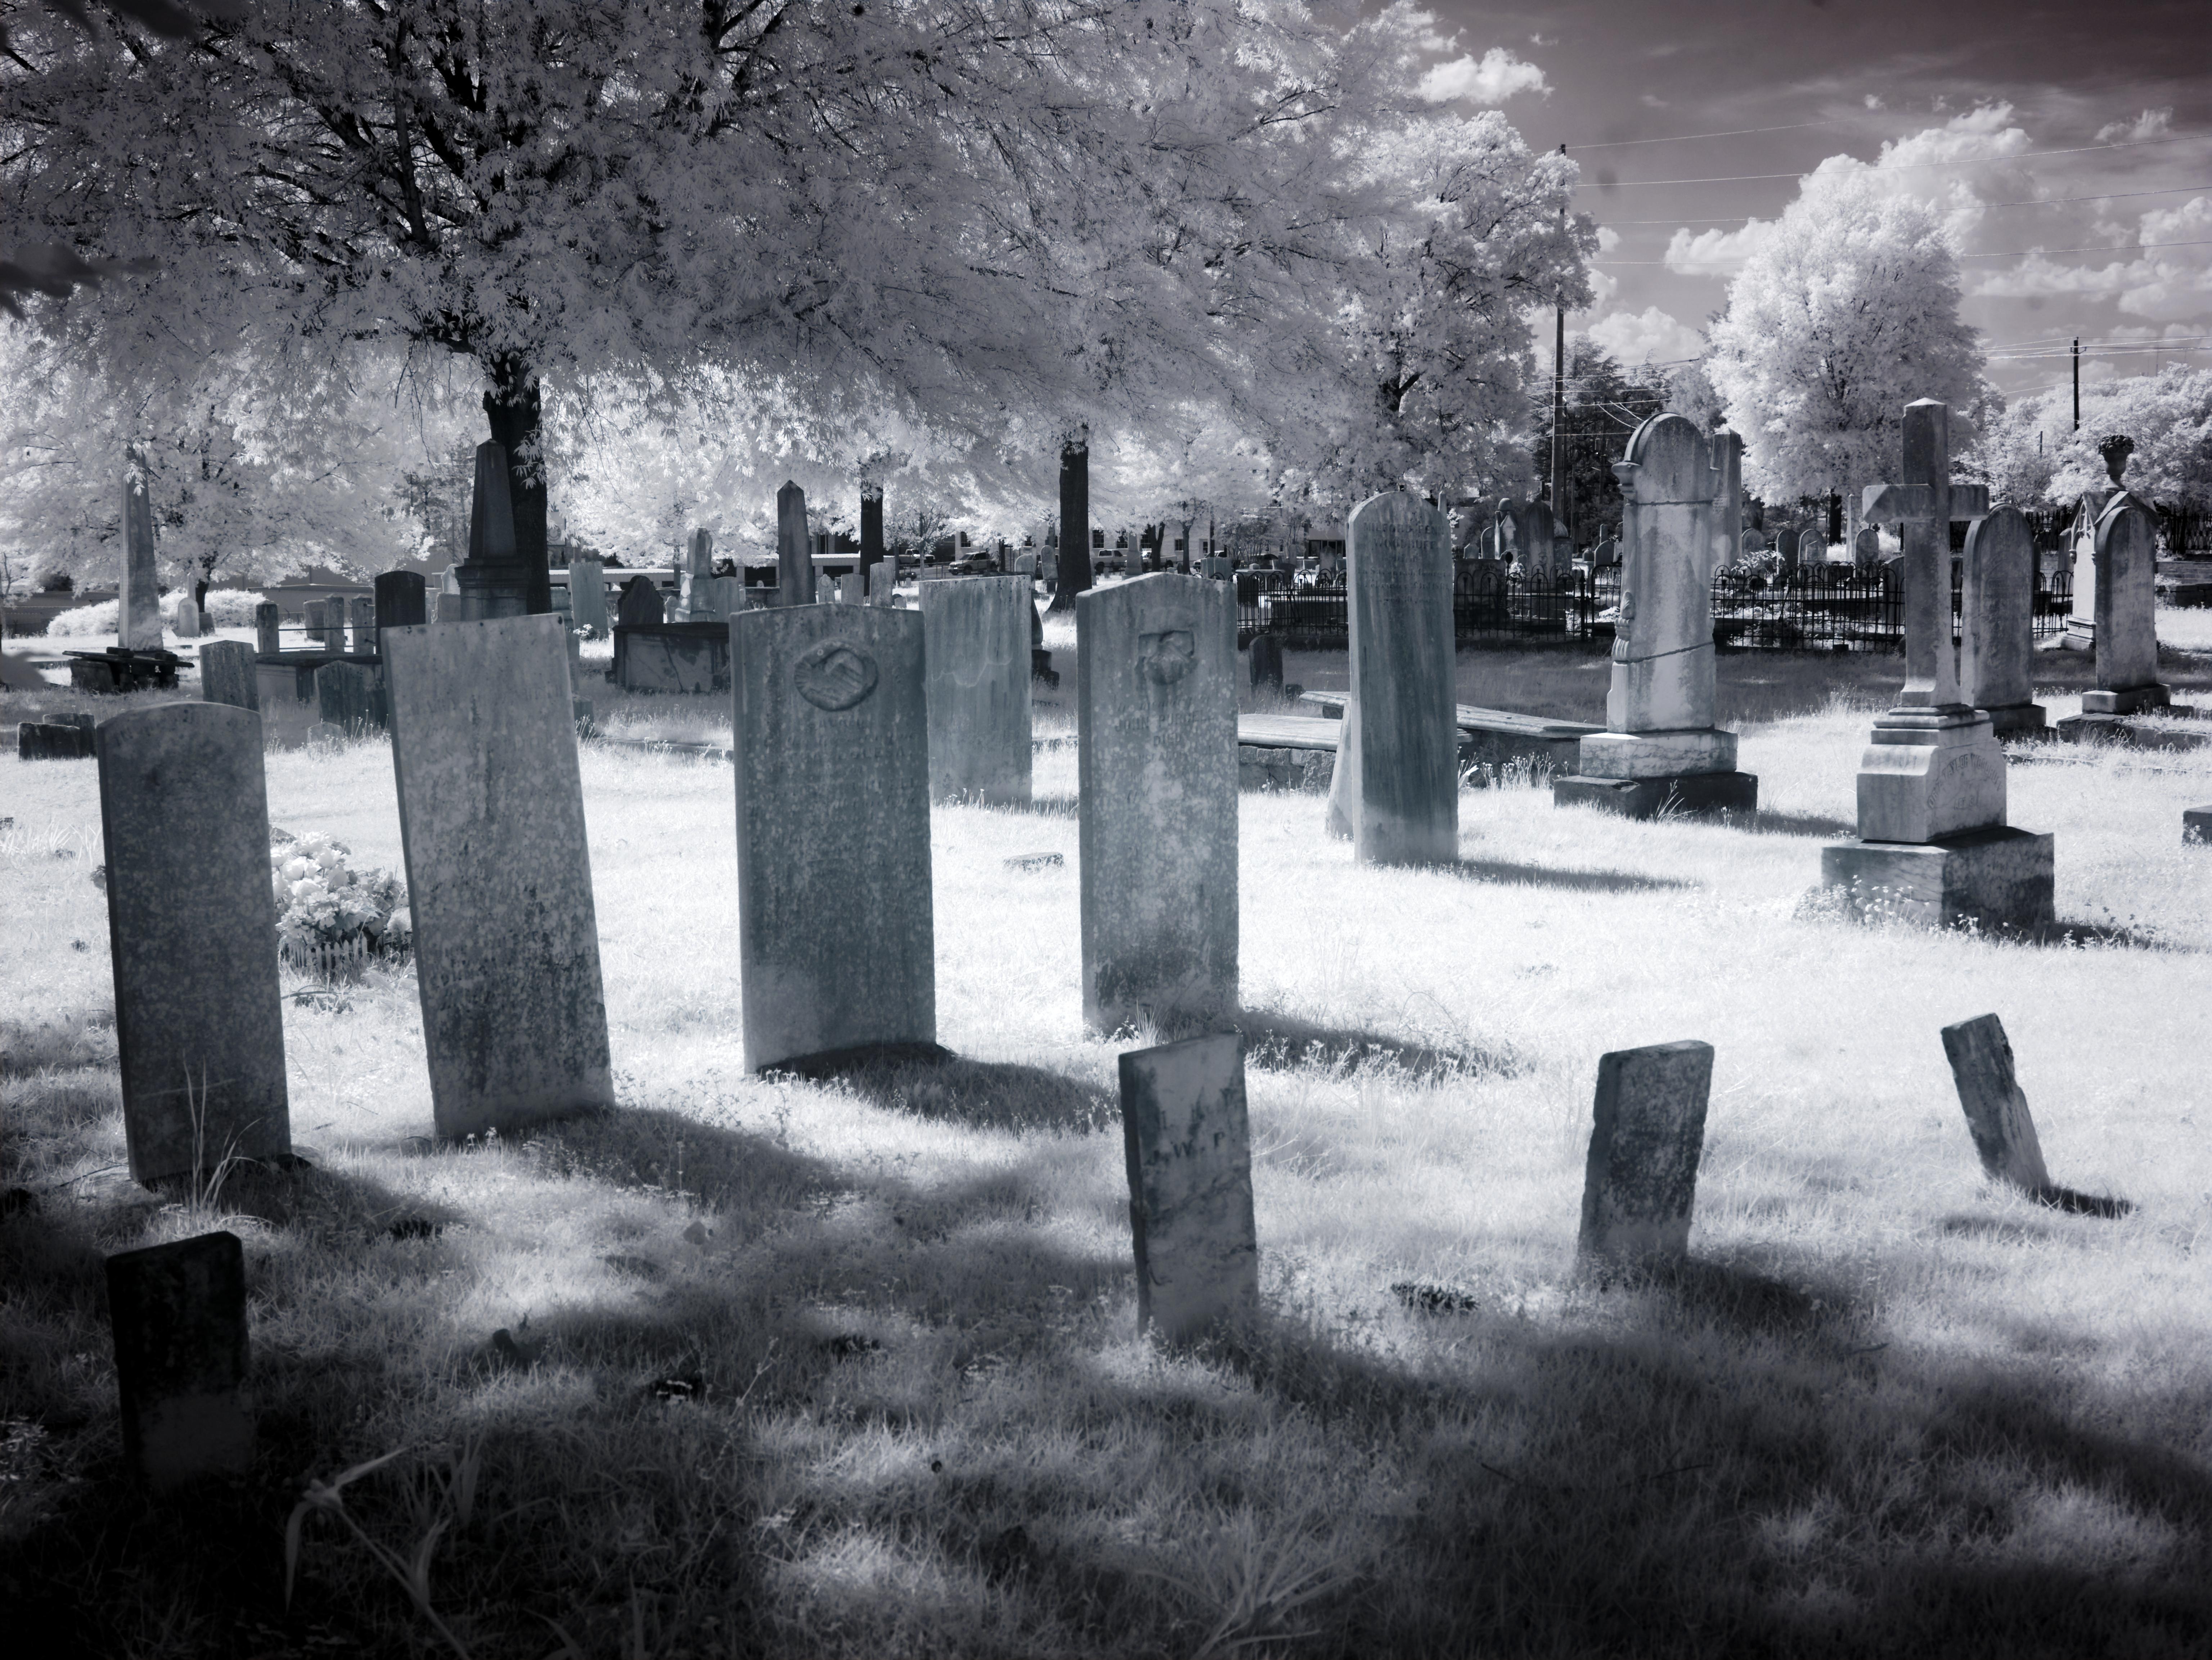
tree, black and white, usa, america, cemetery, monochrome, tombstone, death, united states, grave, memorial, transience, headstone, sw, greenwood, magnolia, silent, away, mourning, harmony, north america, resting place, infra red, alabama, greenwood cemetery, tuscaloosa, monochrome photography, ancient history